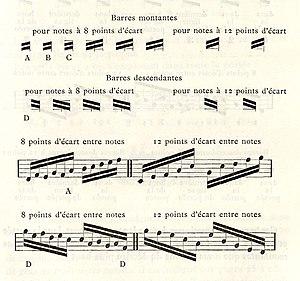
Extrait du Manuel de typographie musicale"""" de 1891 par Théophile Beaudoire."
Théophile Beaudoire est un graveur créateur typographe et fondeur de caractère français du XIXᵉ siècle, il est notamment connu pour une police Romana qu'il a créé avec Gustave F. Schroeder.